Antanas Mockus

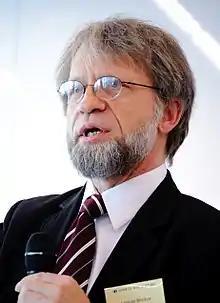
Mockus in 2012

Aurelijus Rūtenis Antanas Mockus Šivickas (born 25 March 1952) is a Colombian mathematician, philosopher, and politician. He has a master's degree in philosophy from the National University of Colombia, and a Honoris Causa PhD from the University of Paris.